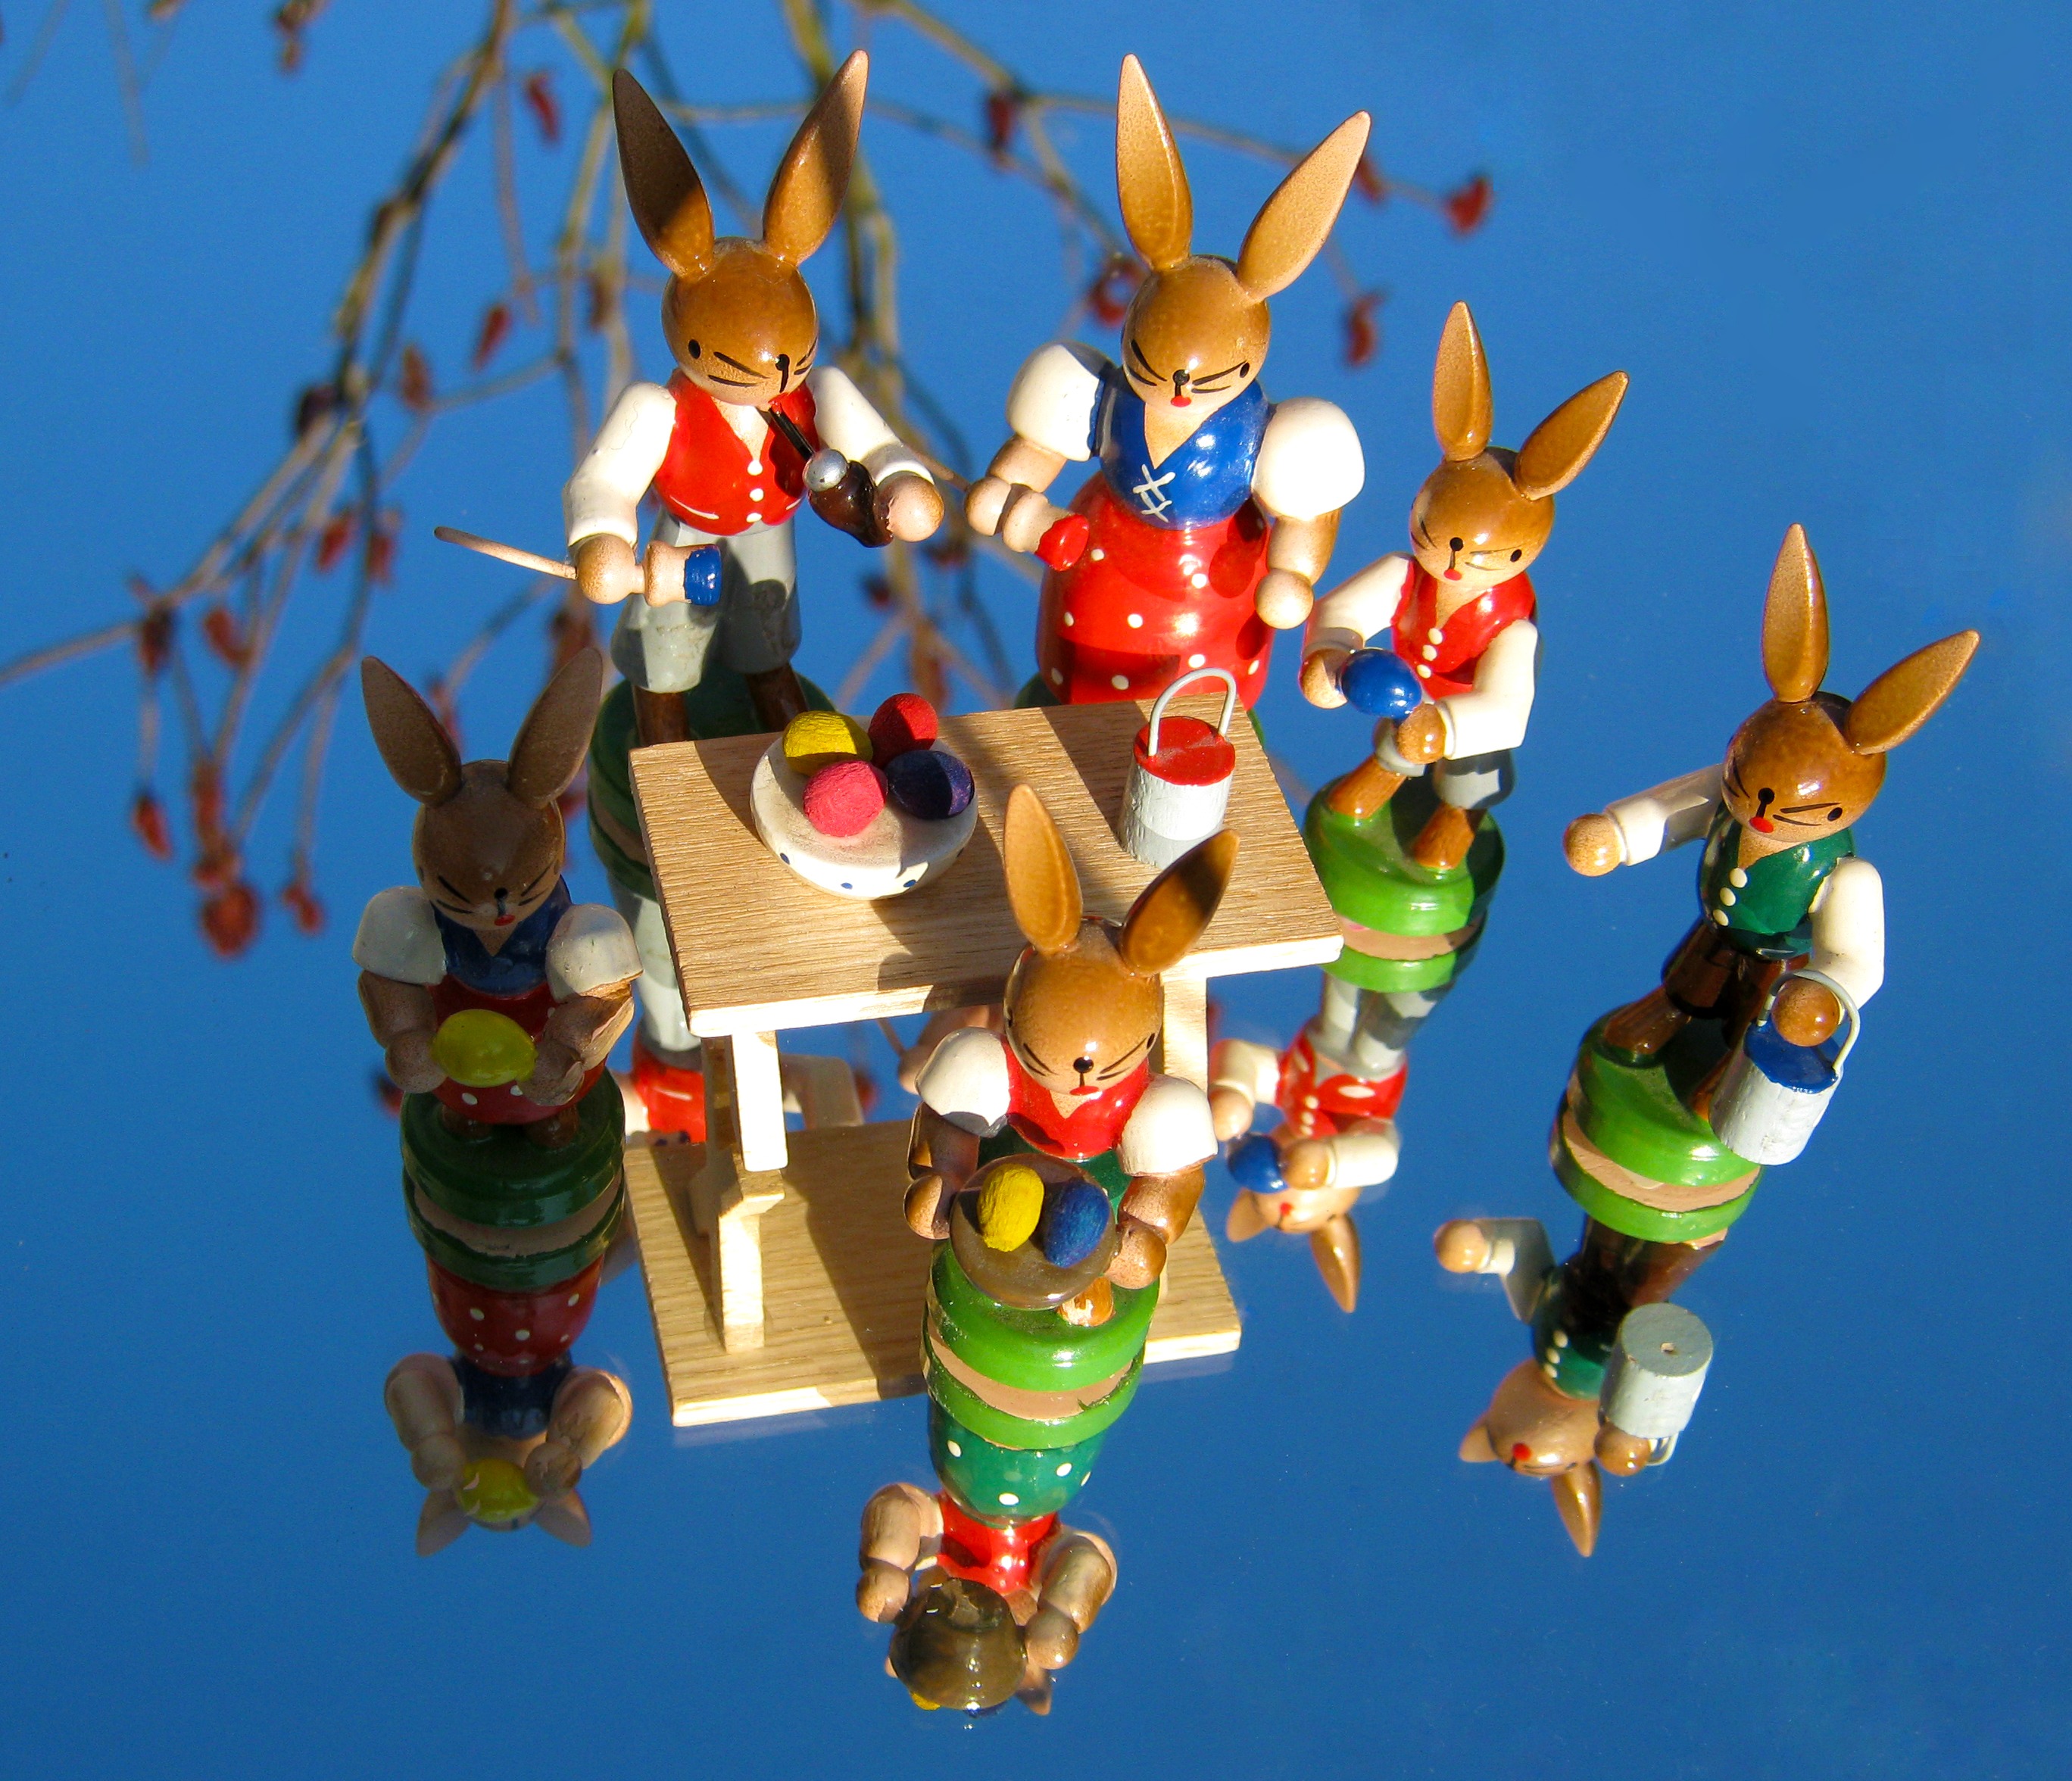
group, wood, color, paint, colorful, toy, family, team, teamwork, painted, easter, figures, easter bunny, screenshot, hard working